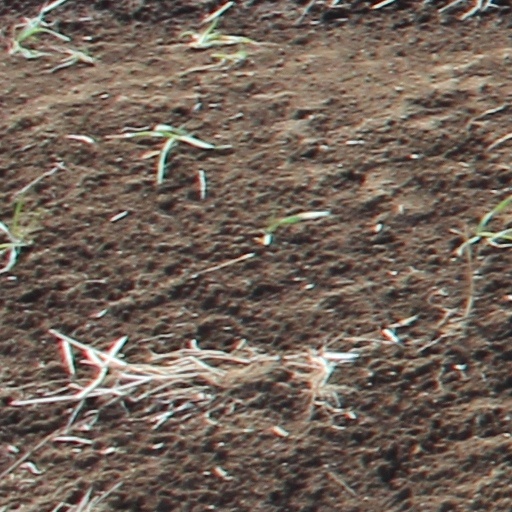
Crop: wheat